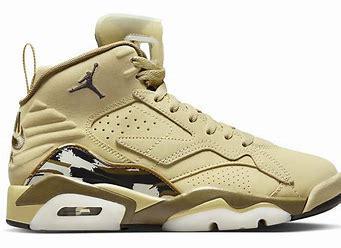
Brand: Jordan
Model: Jumpman MVP